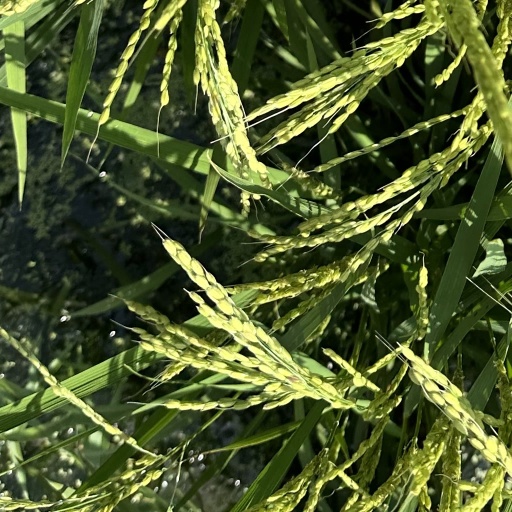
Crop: rice